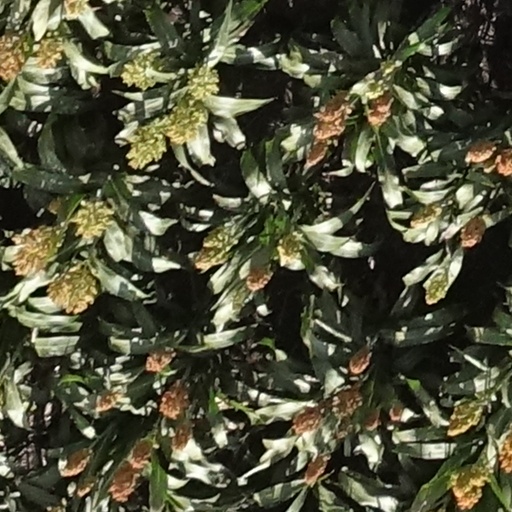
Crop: sorghum